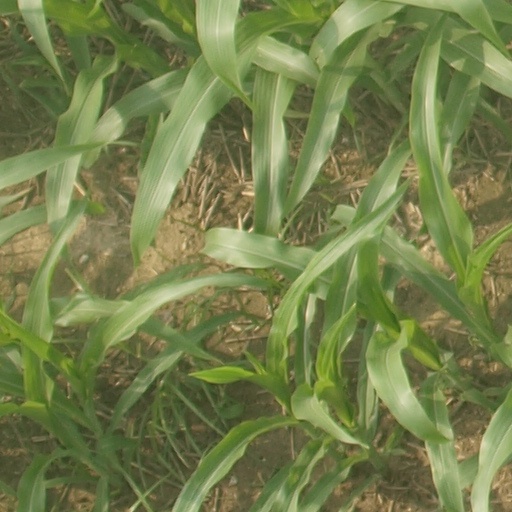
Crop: maize; corn